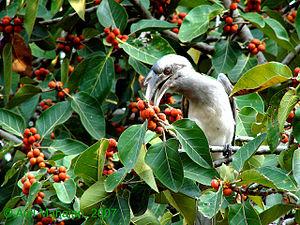
Le Calao de Gingi ou calao indien, est une espèce d'oiseaux de la famille des Bucerotidae.